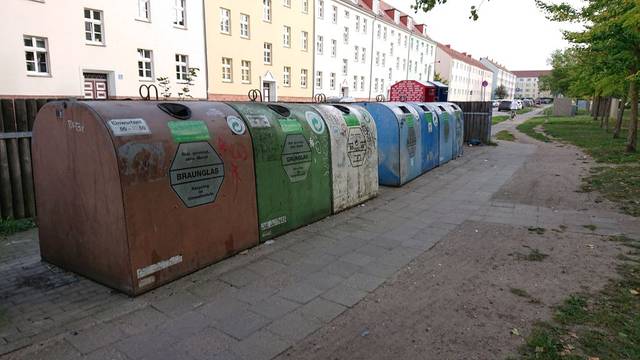
Region: Germany
Coordinates: 54.089, 13.389